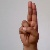
The image shows a hand gesture representing the letter 'U' in Indian Sign Language.